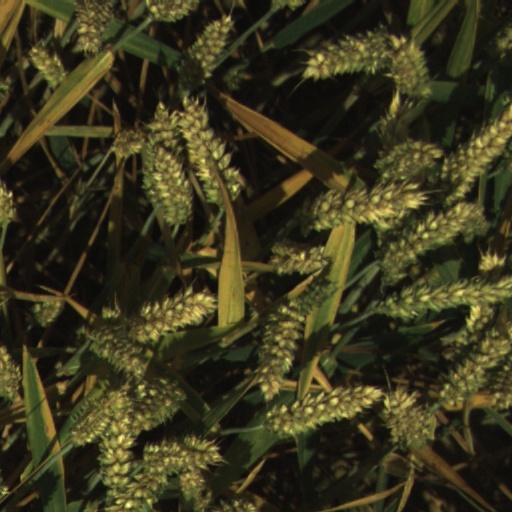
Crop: wheat